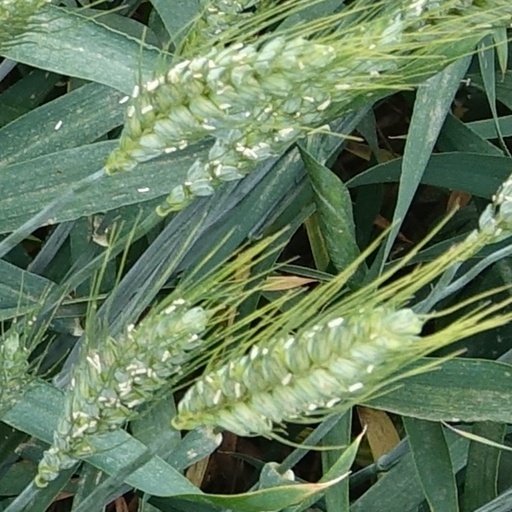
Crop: wheat